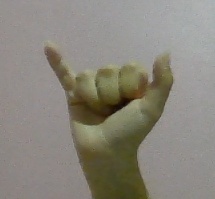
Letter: ya